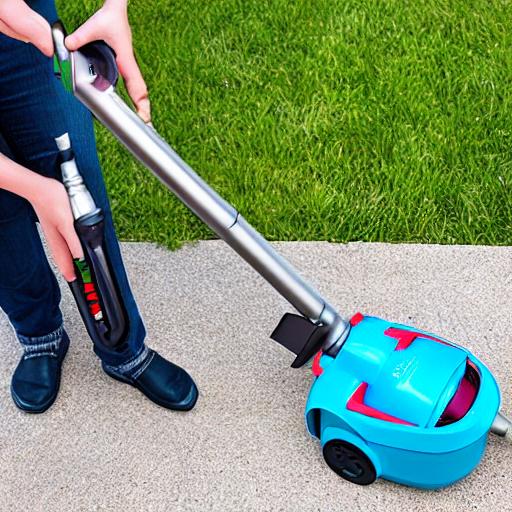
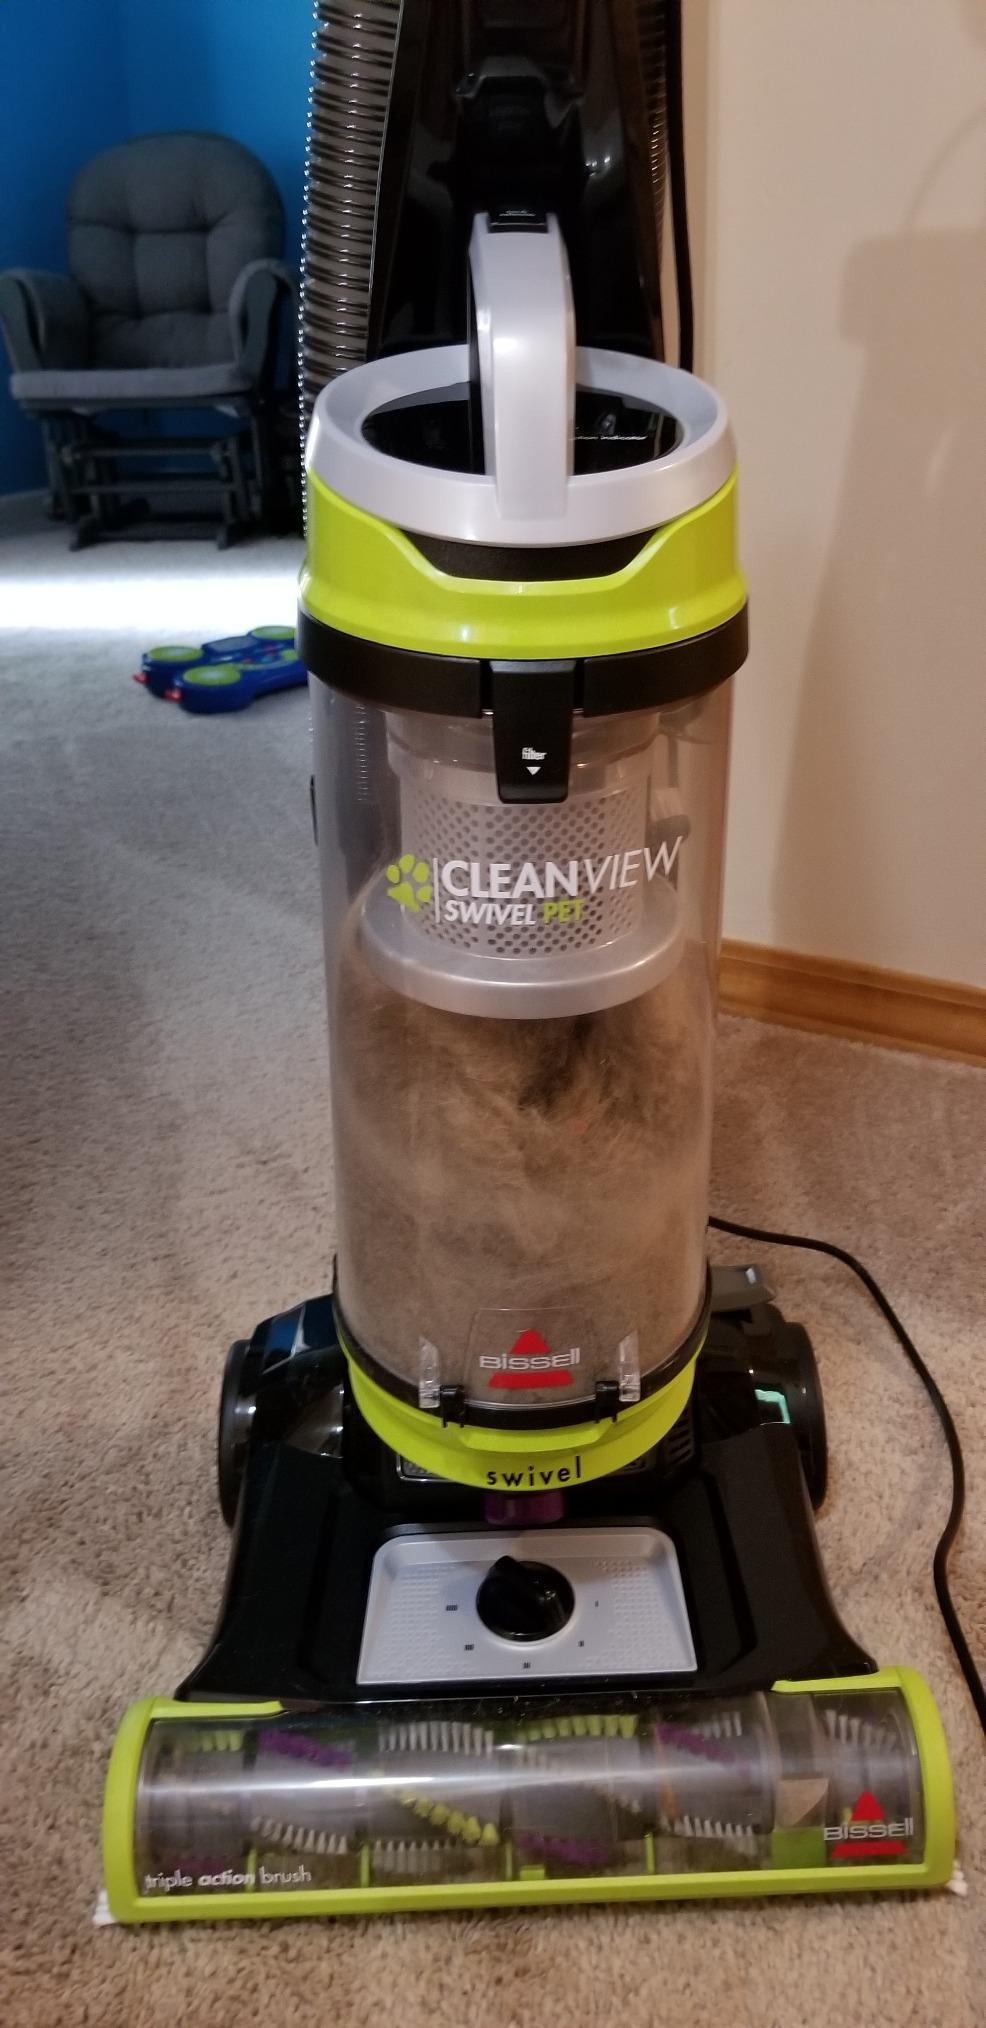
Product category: items_vacuum
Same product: no